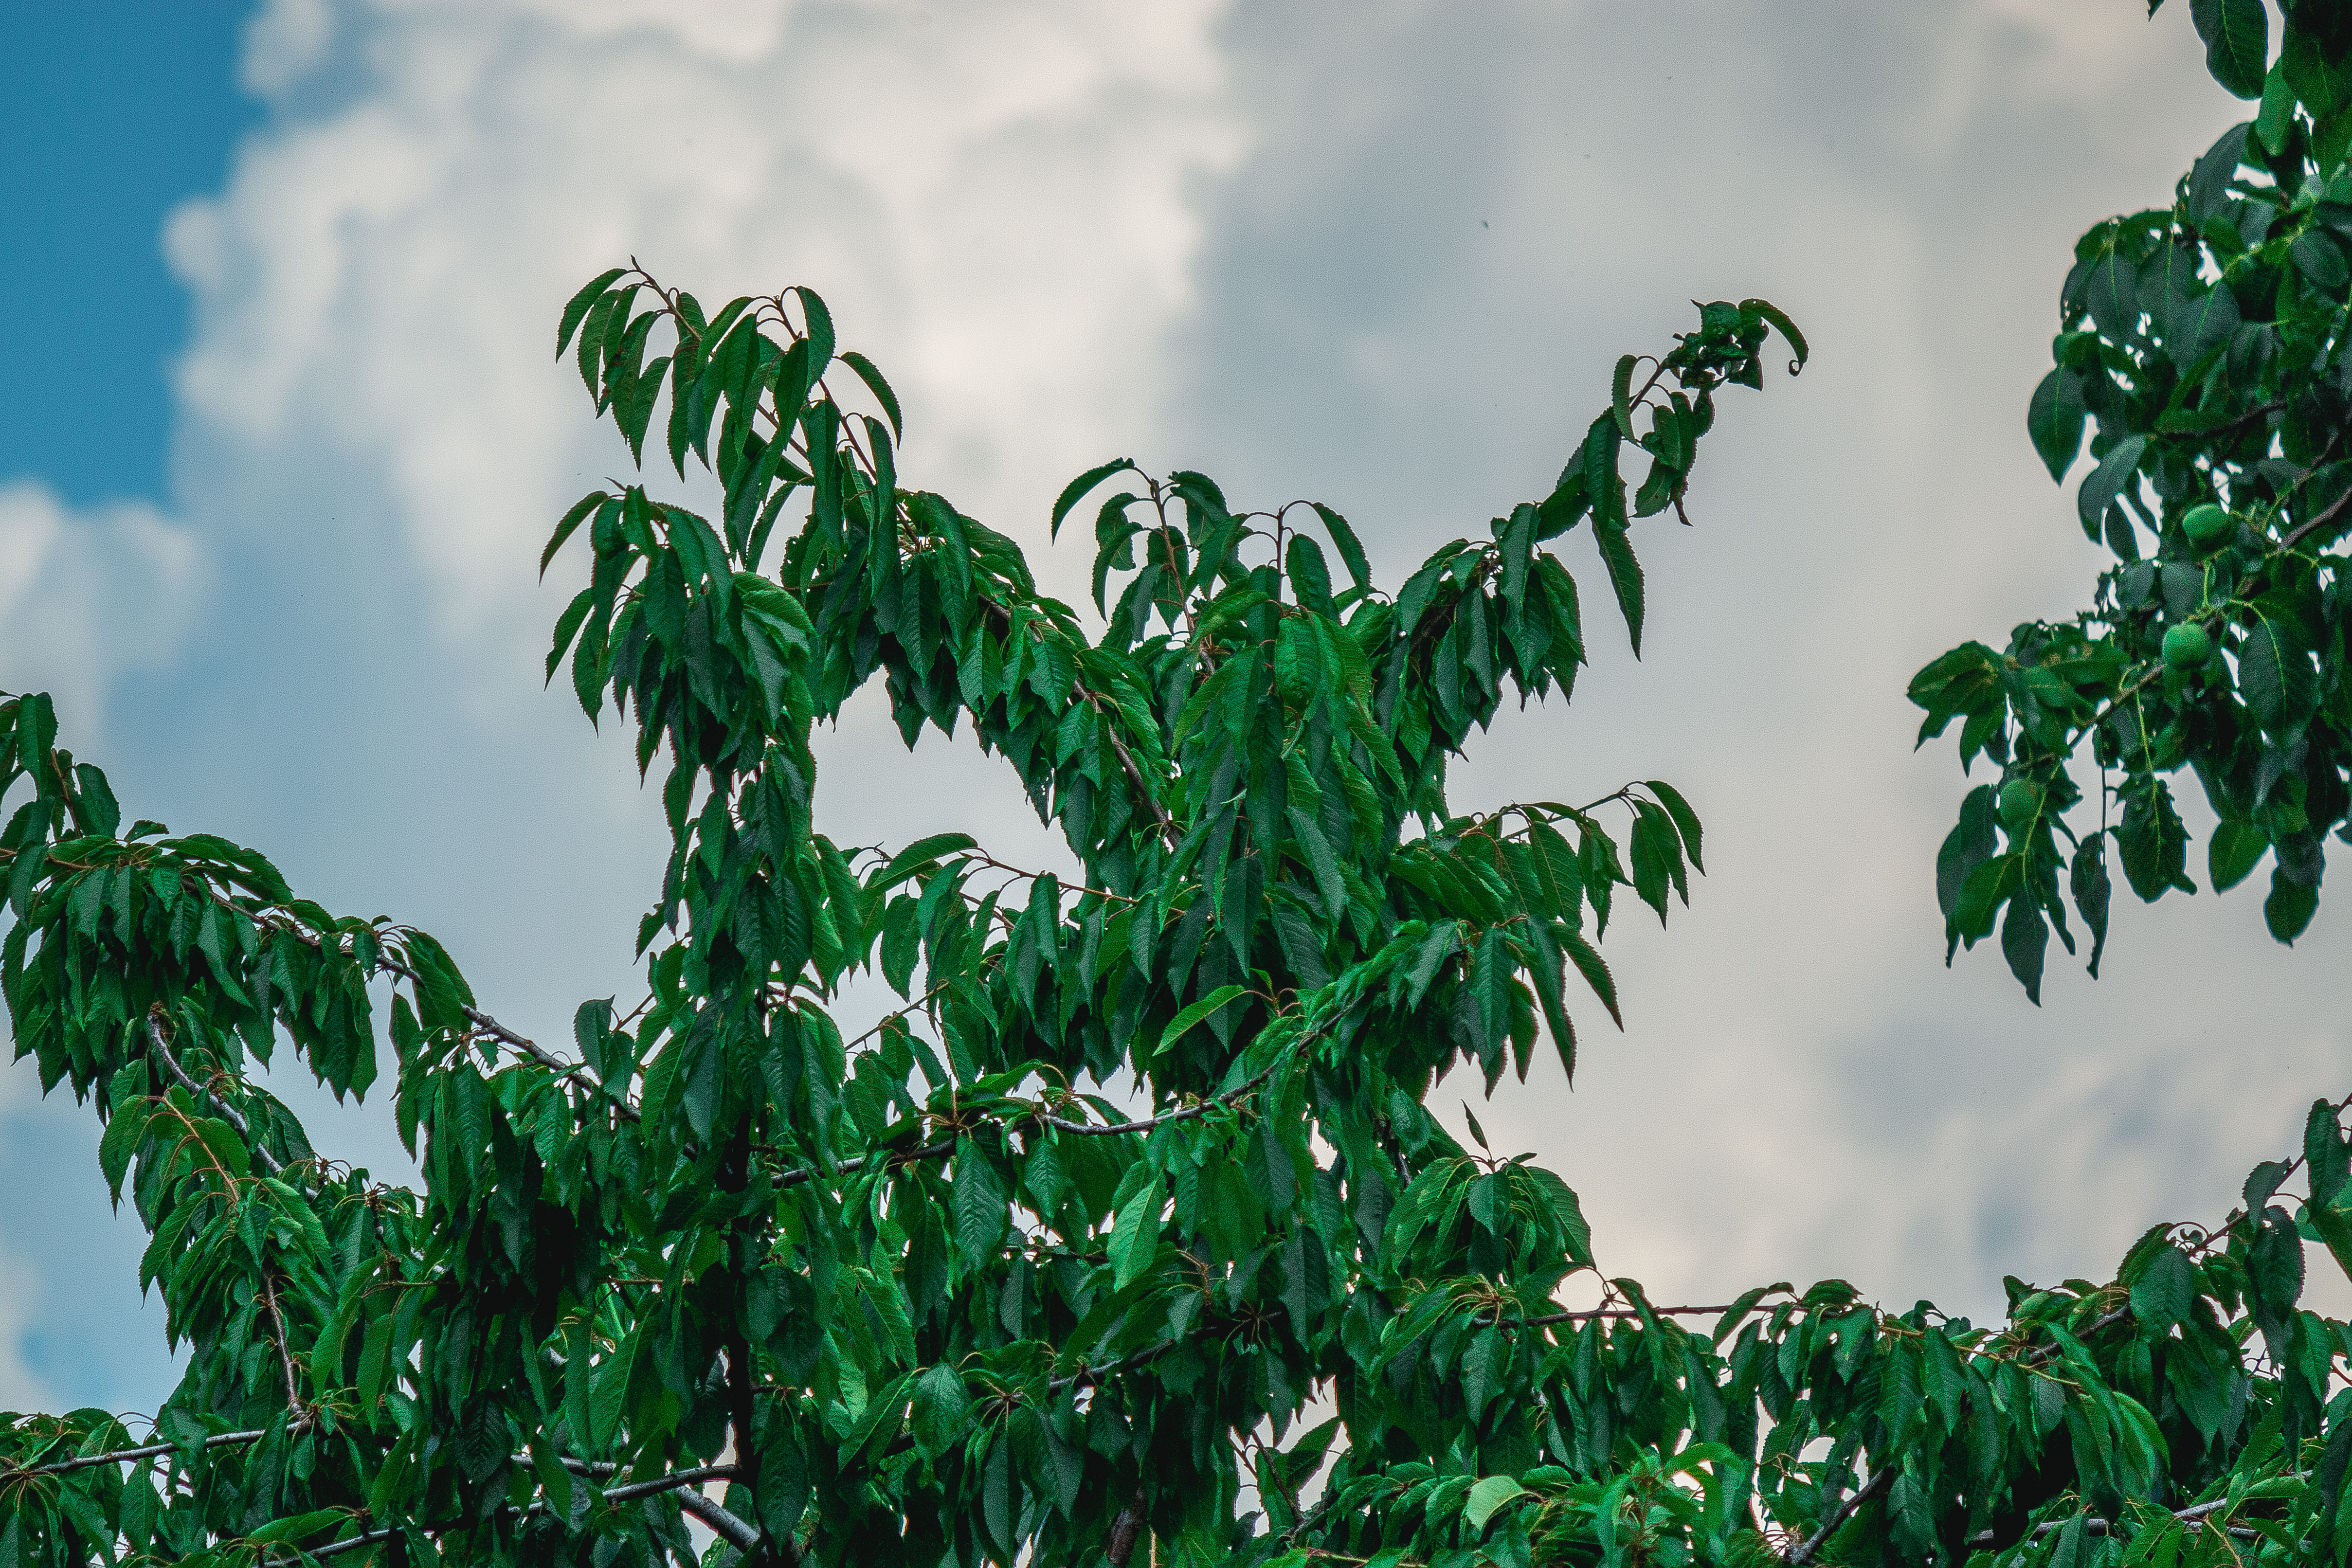
tree, green, vegetation, leaf, sky, plant, botany, woody plant, branch, cloud, grass, flower, architecture, shrub, plant stem, jungle